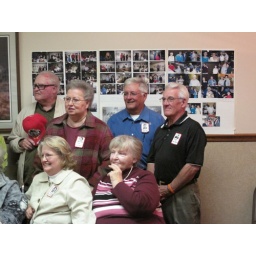
Roger Van Dyke on the right, black shirt, Gary Weyl to his right in the blue shirt, both in fashionable gray hair.